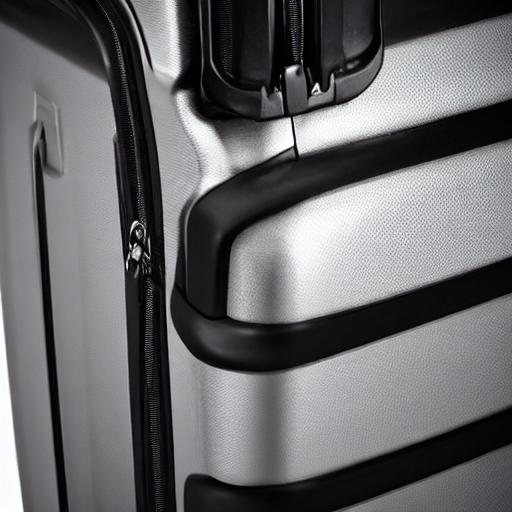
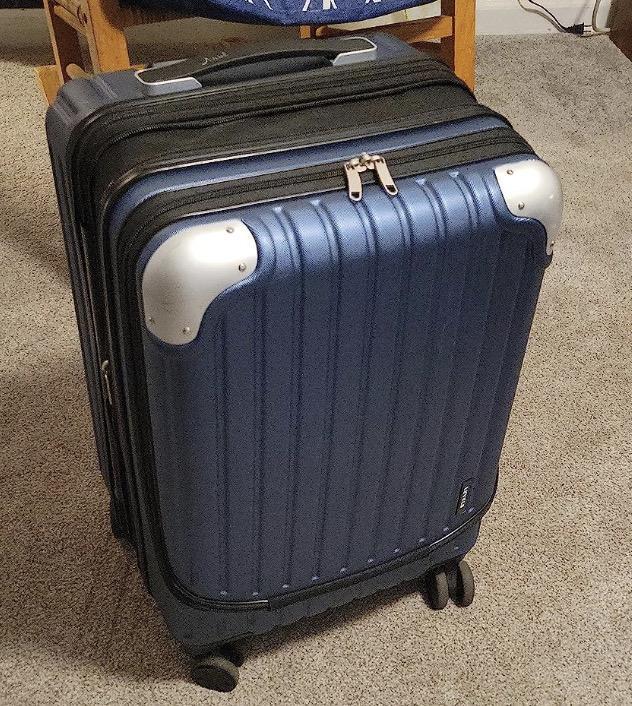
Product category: items_tea
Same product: no